Austregésilo de Athayde

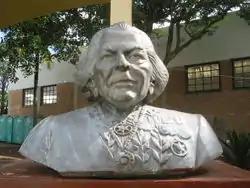
The bust of Austregésilo de Athayde

Austregésilo de Athayde (September 25, 1898 – September 13, 1993) was a born in Caruaru, Pernambuco, Brazil. His career includes being invited by Assis Chateaubriand to work at a top position at the Diários Associados. Later he became an emblematic figure for the Academia Brasileira de Letras as he served as President of the organization for 34 years.